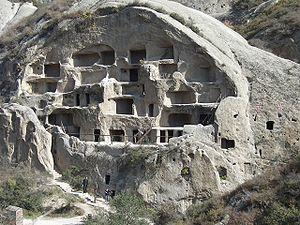
L’architecture chinoise, est depuis les années 1980, une architecture en pleine mutation. Une nouvelle génération d’architectes chinois prend la relève des premiers architectes formés en Occident au XXᵉ siècle et l’aspect architectural et urbain de la Chine se métamorphose à vive allure, aux dépens des dernières traces de l’architecture traditionnelle encore visibles, et aux dépens de l’architecture des minorités : l’architecture au Tibet, celle des oasis du Xinjiang, les yourtes des éleveurs encore en usage en Mongolie Intérieure et au nord du Xinjiang, parmi tant d’autres.
L'habitat troglodytique est, depuis la Préhistoire, une architecture, rudimentaire ou somptueuse, présente dans différentes traditions consistant à aménager des habitats souterrains ou creusés dans le rocher à flanc de montagne. Les maisons troglodytiques sont généralement creusées dans des roches sédimentaires ou volcaniques sous tous les climats. De l'abri sous roche au château ou à la cité souterraine, cette architecture a une fonction d'habitat temporaire ou permanent mais revêt traditionnellement d'autres usages domestiques ou agricoles et également, assez souvent, une fonction religieuse dans de multiples sociétés.
Le district de Yanqing est une subdivision du nord-ouest de la municipalité de Pékin en Chine.